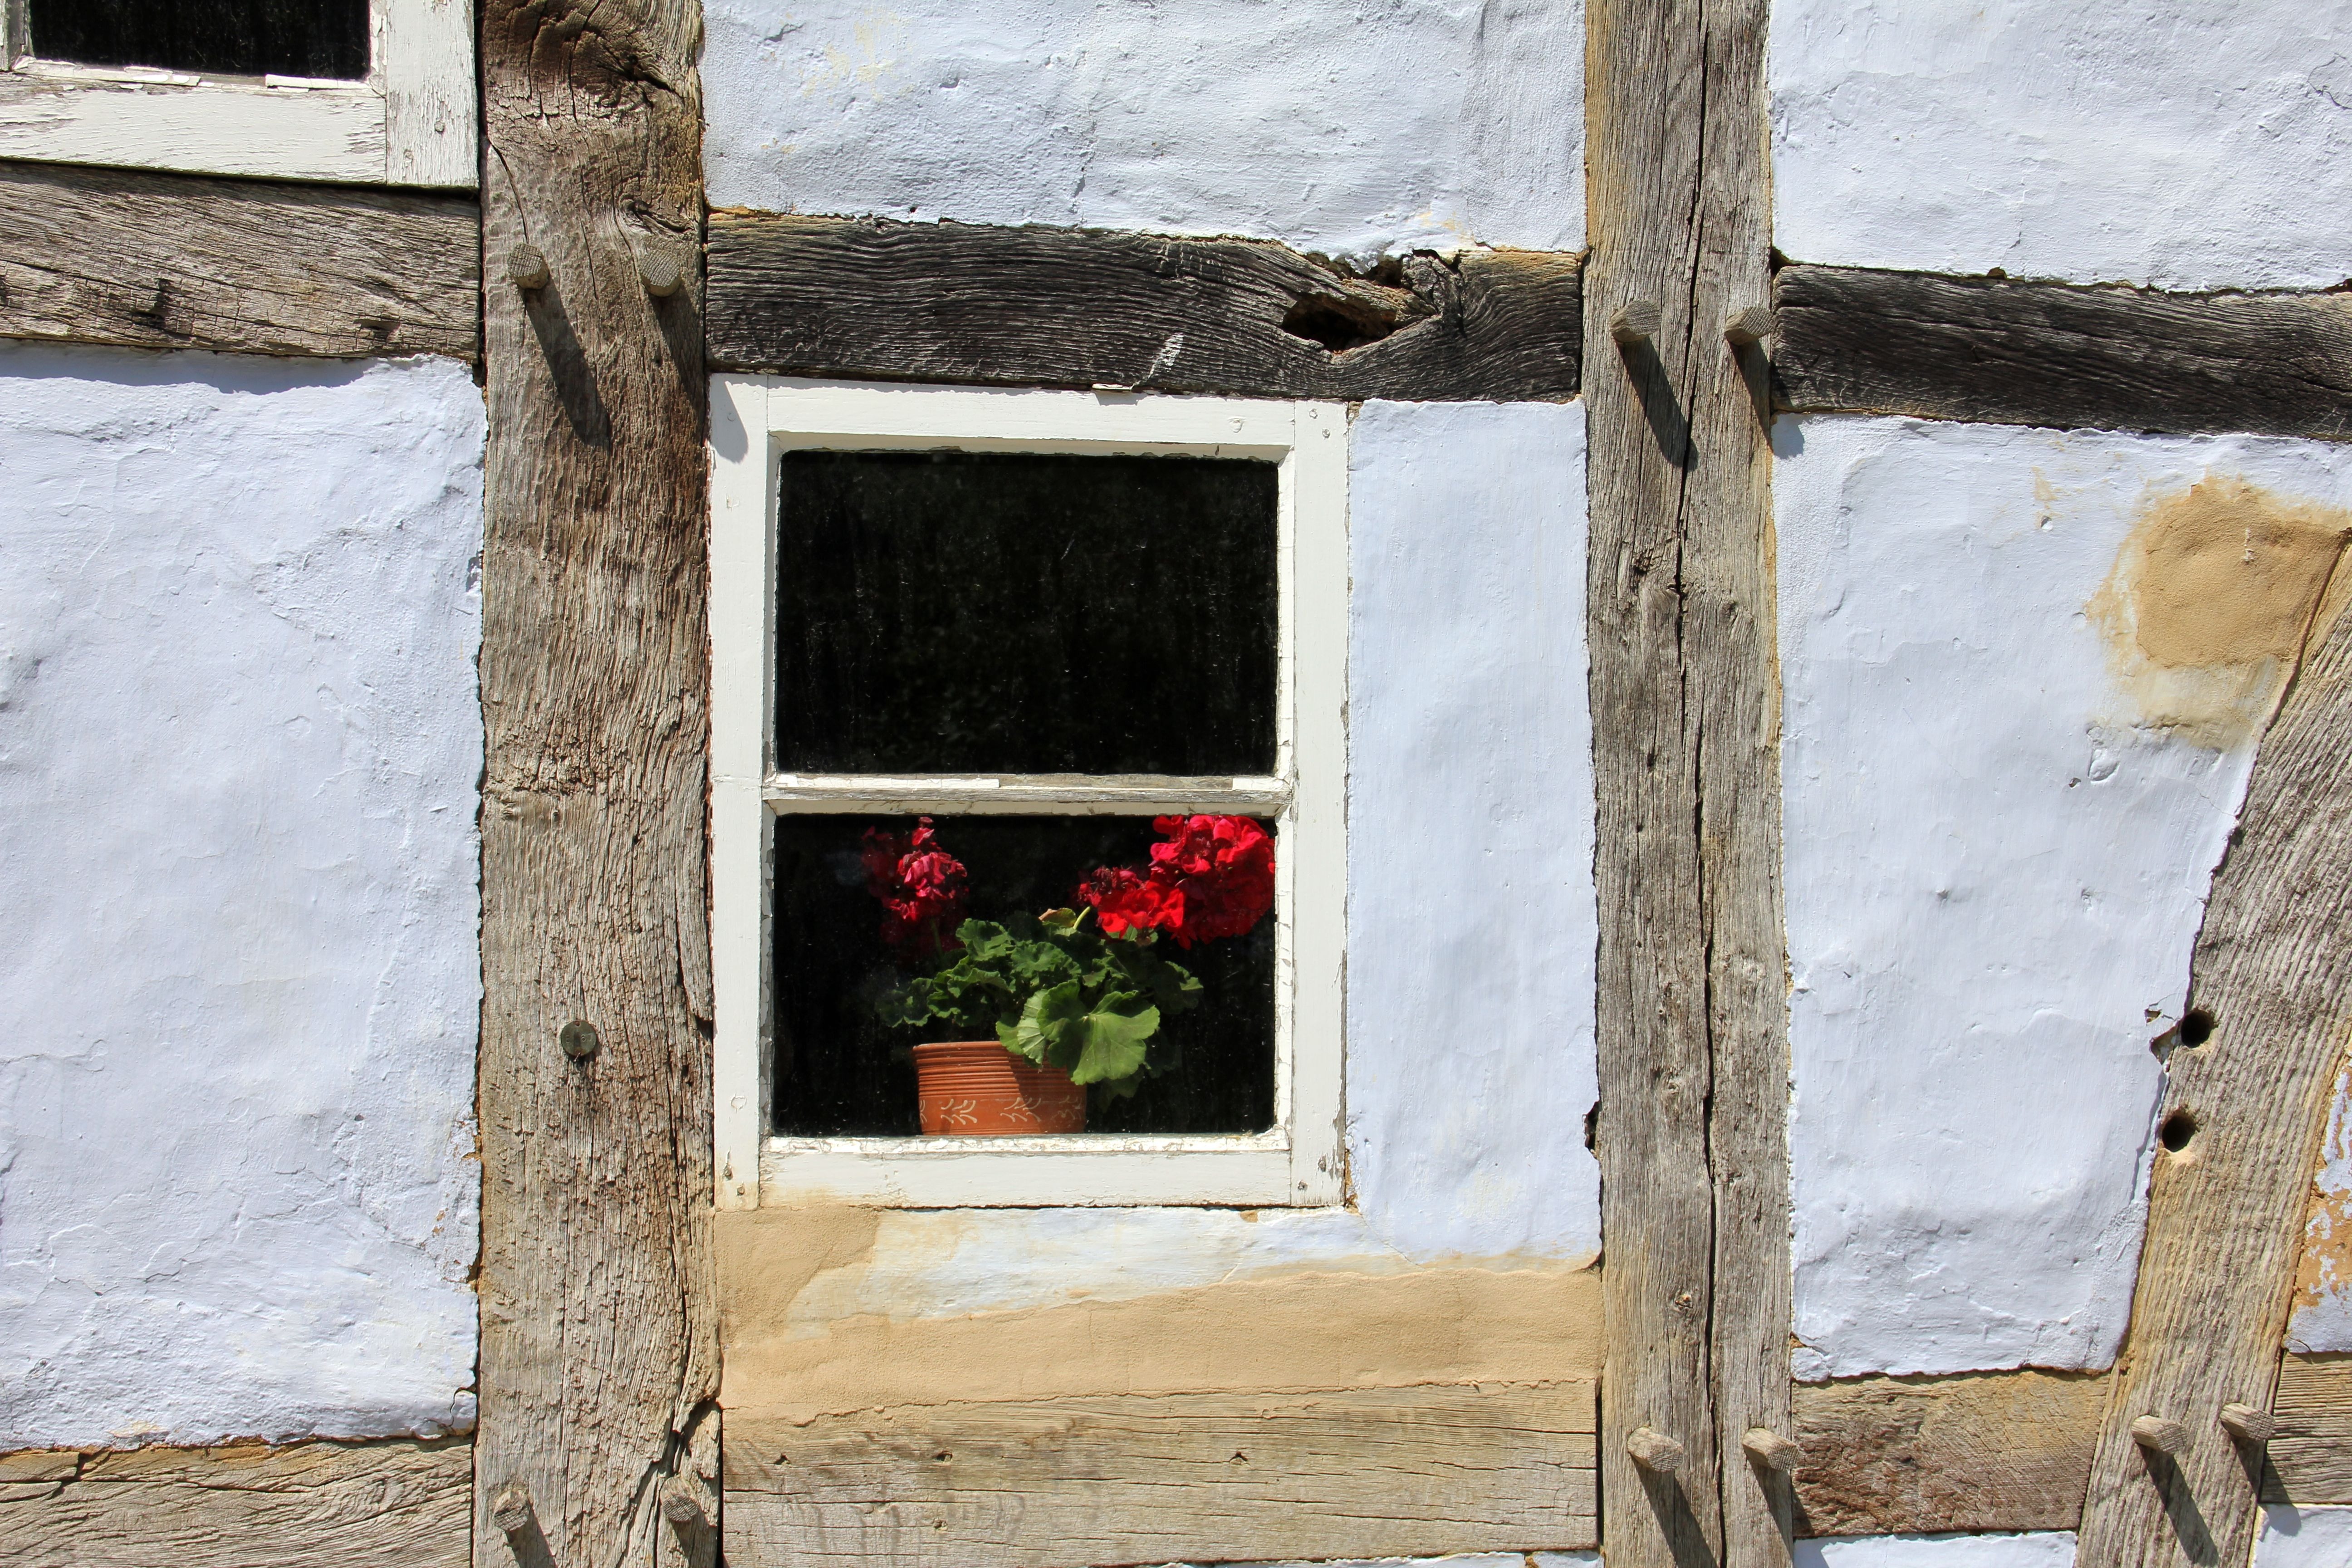
rock, wood, white, house, flower, window, building, home, wall, color, facade, door, geranium, temple, ruins, hope, history, fachwerkhaus, truss, urban area, ancient history